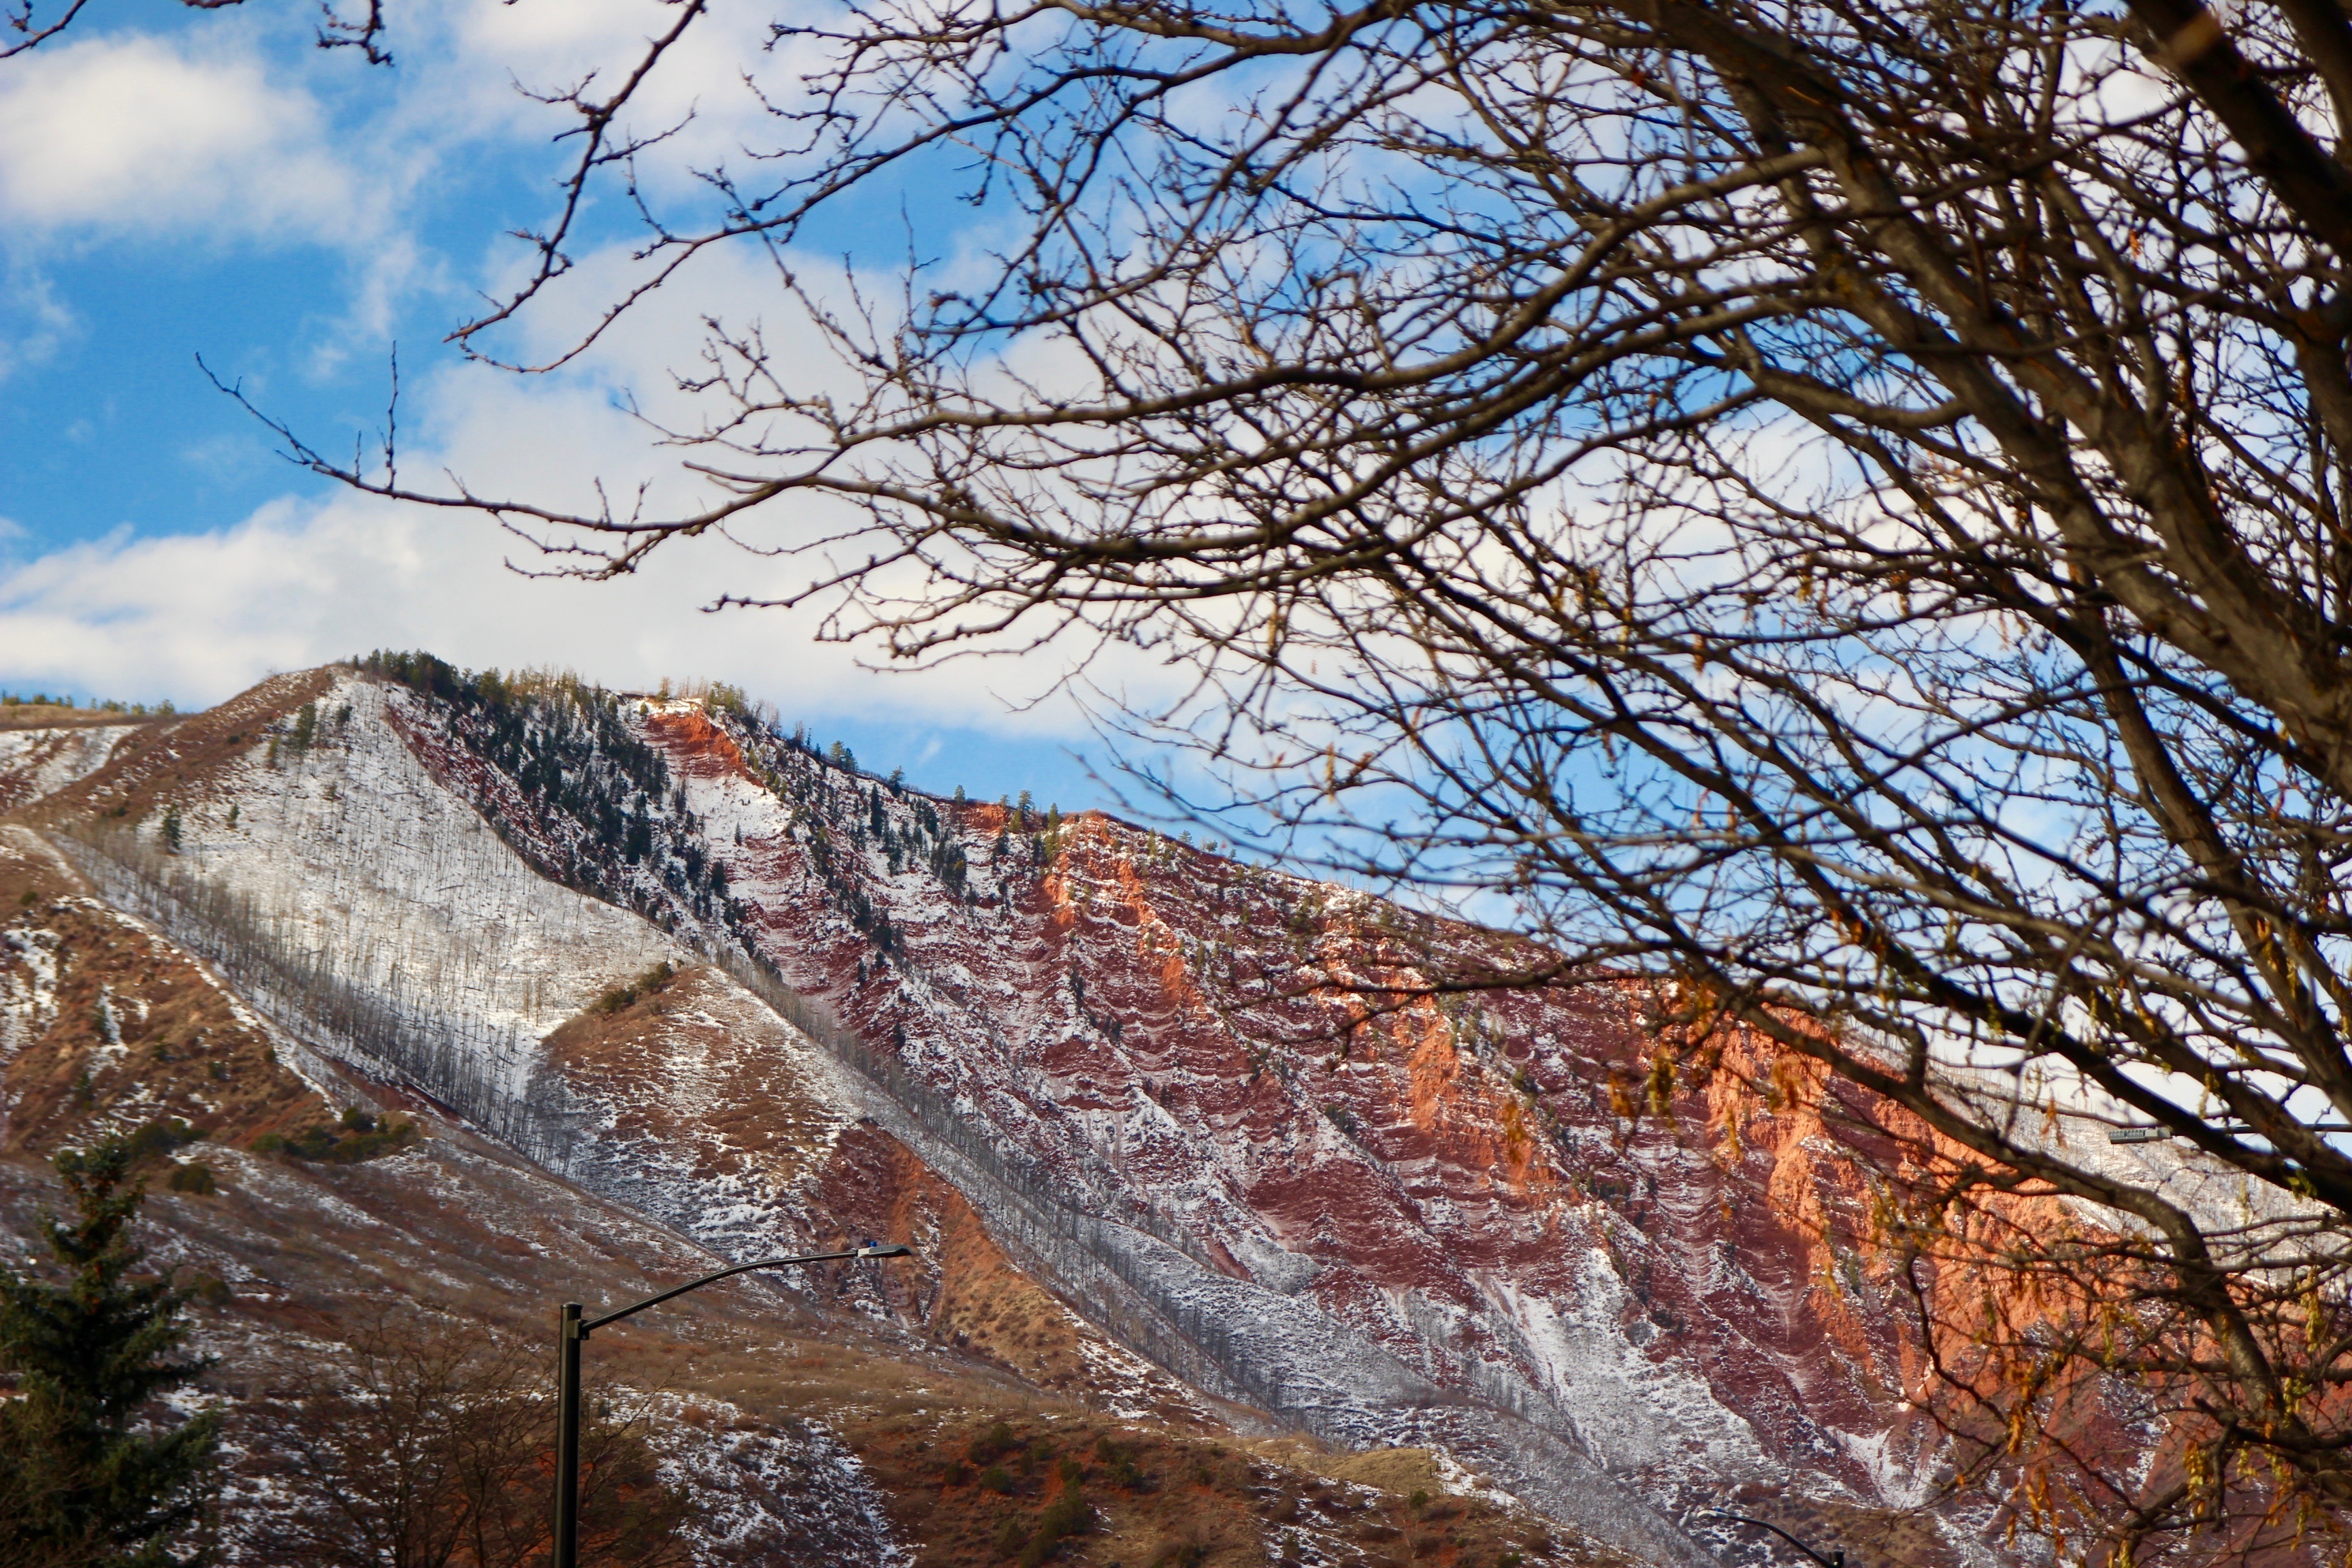
landscape, tree, nature, rock, wilderness, branch, mountain, snow, winter, mountain range, autumn, season, ridge, colorado, greenwood, denver, landform, geographical feature